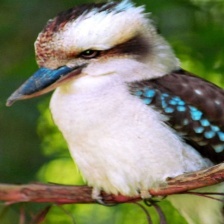
Species: KOOKABURRA
Scientific name: DACELO